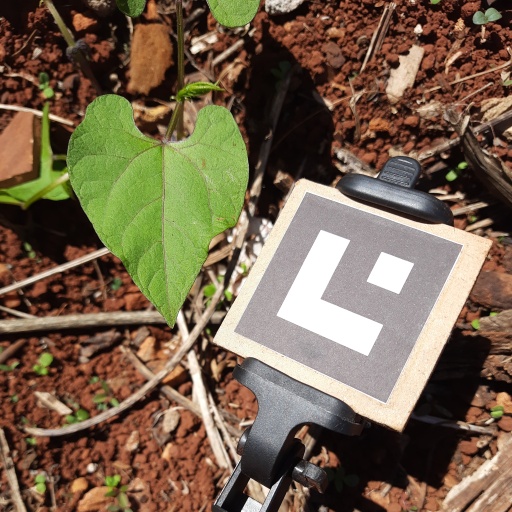
Observations: wavy surface, no eating holes, under sunlight